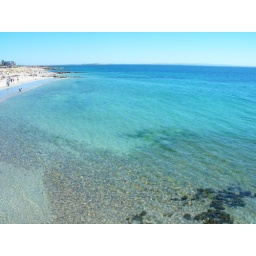
Scale of blue of the water and sky in Salthill, Galway on 20/06/2010